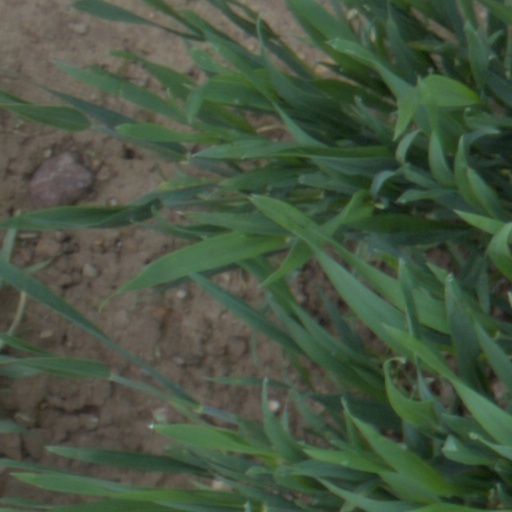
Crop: wheat